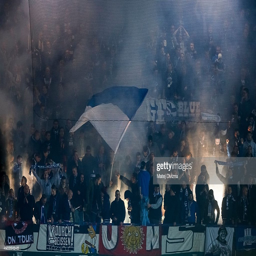
fans of cheer during the match .